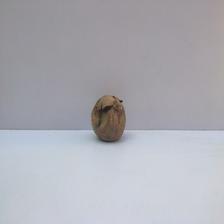
Size: Spoiled